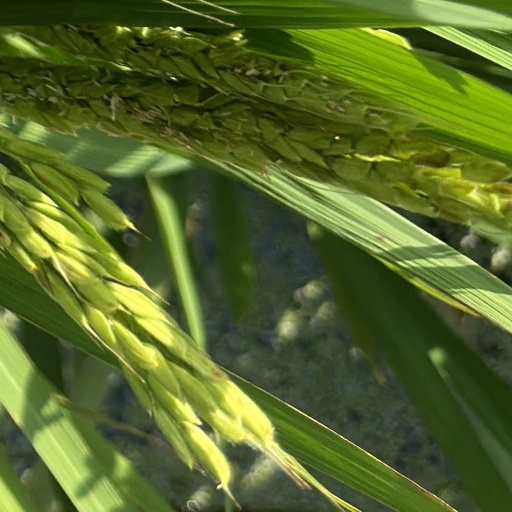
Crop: rice